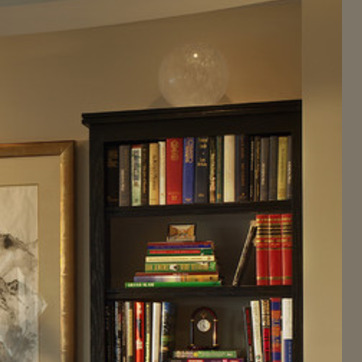
Material: paper